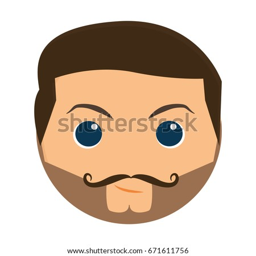
isolated avatar of a man on a white background